Zhang Yong (snooker player)

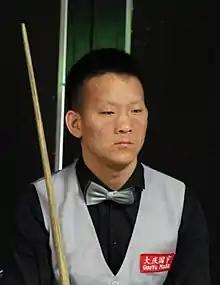
Paul Hunter Classic 2017

Zhang Yong (born 21 July 1995) is a Chinese former professional snooker player.